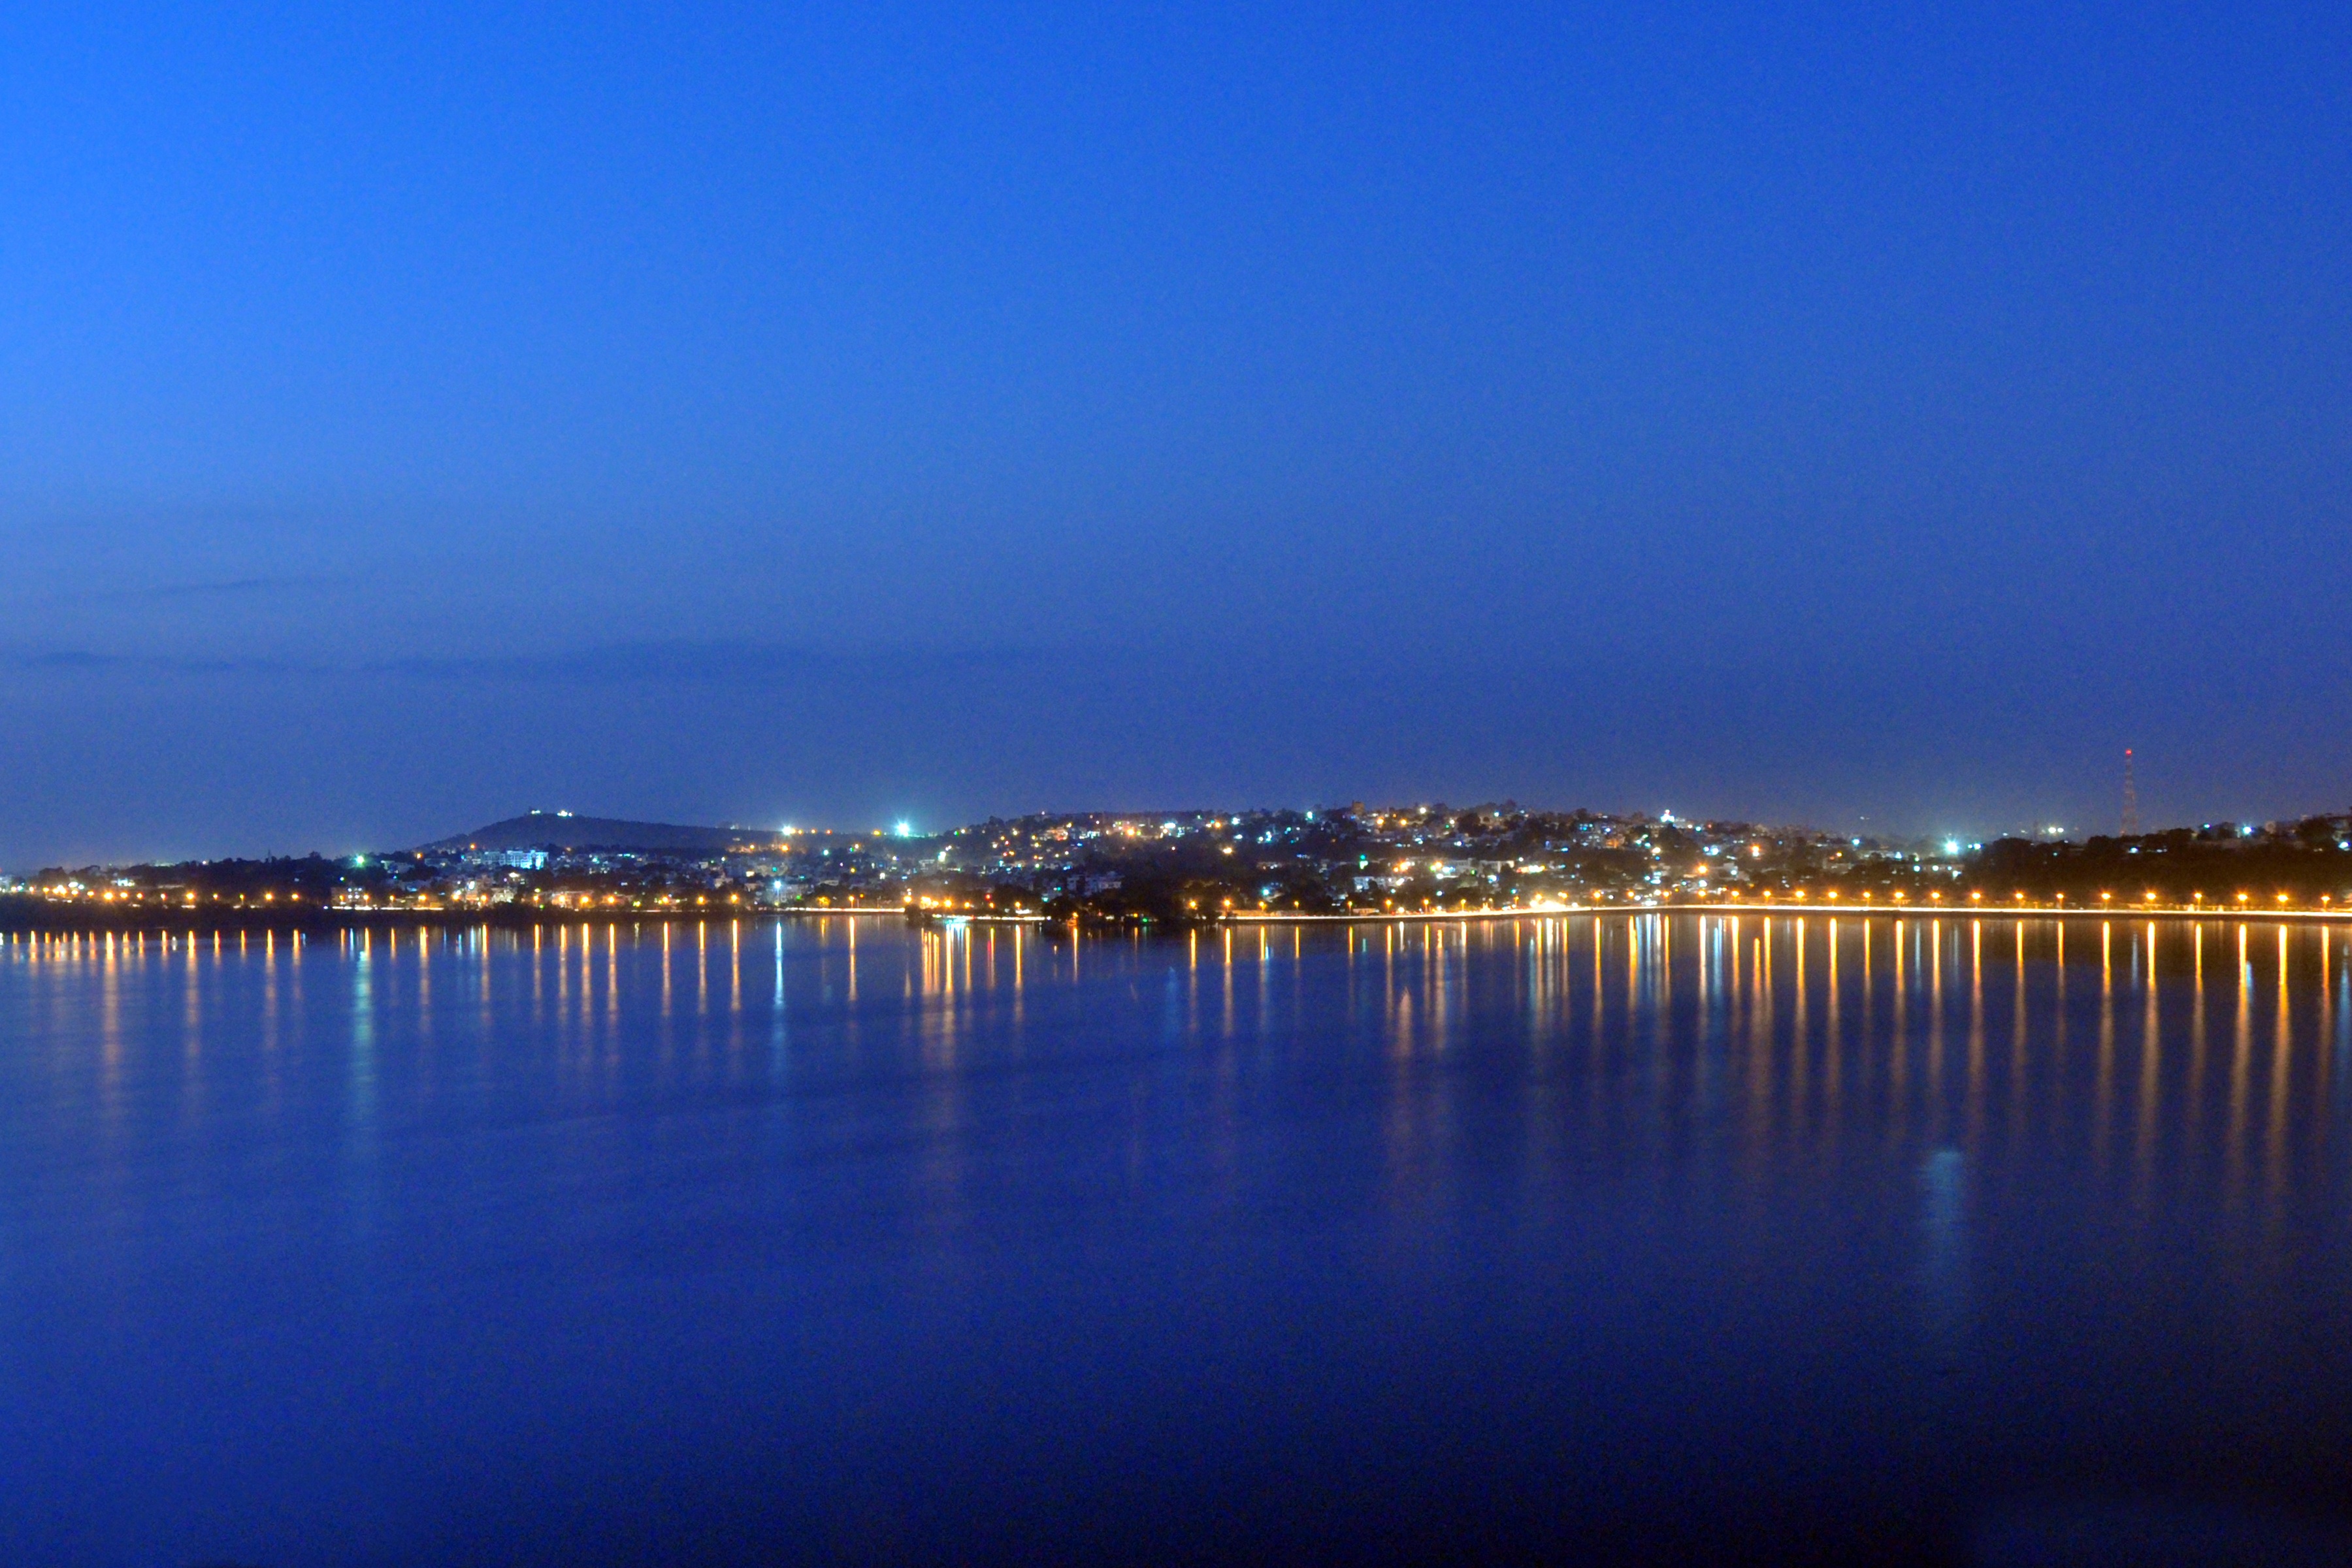
sea, ocean, horizon, sky, sunrise, skyline, night, morning, dawn, cityscape, panorama, dusk, evening, reflection, bay, afterglow